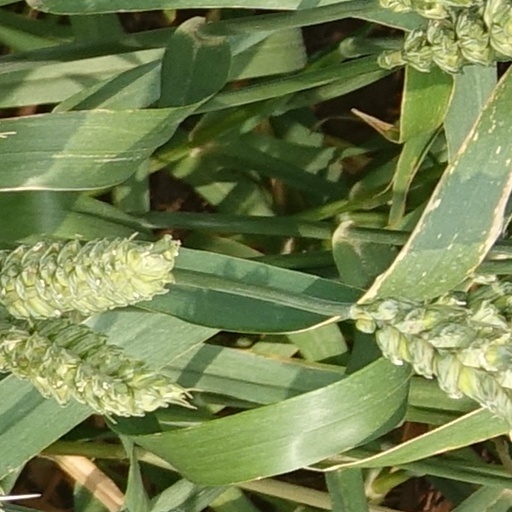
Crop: wheat